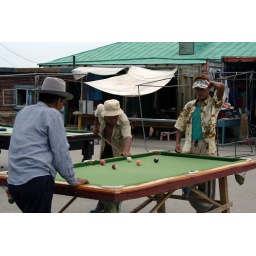
Three men gather to play pool on one of several tables set up in the centre of the market in Kharkhorin, Mongolia.